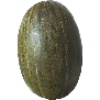
Label: Melon Piel de Sapo 1